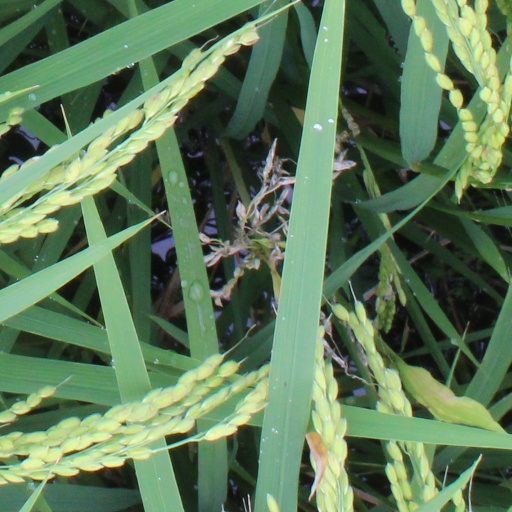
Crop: rice